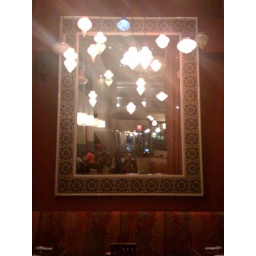
90/365 Giant mirror with reflected lights and Greg at Jaleo tapas bar in Arlington, Virginia